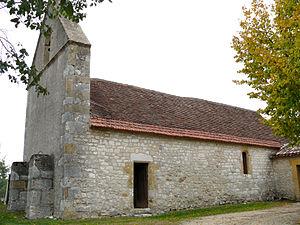
Saint-Cassien (Dordogne) - Eglise de Saint-Cassien
Saint-Cassien est une commune française située dans le département de la Dordogne, en région Nouvelle-Aquitaine.